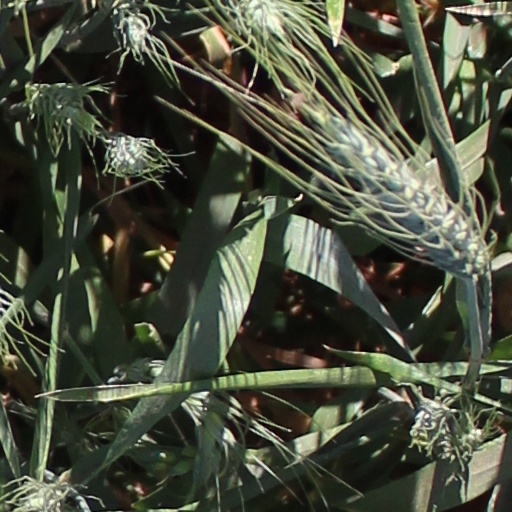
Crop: wheat